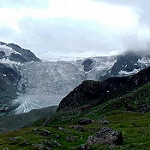
Scene: Outdoor